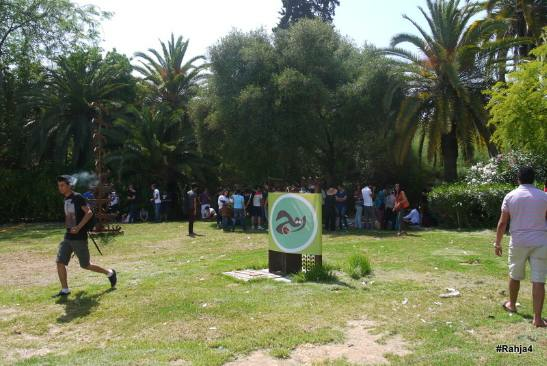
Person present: Yes